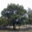
Label: oak_tree